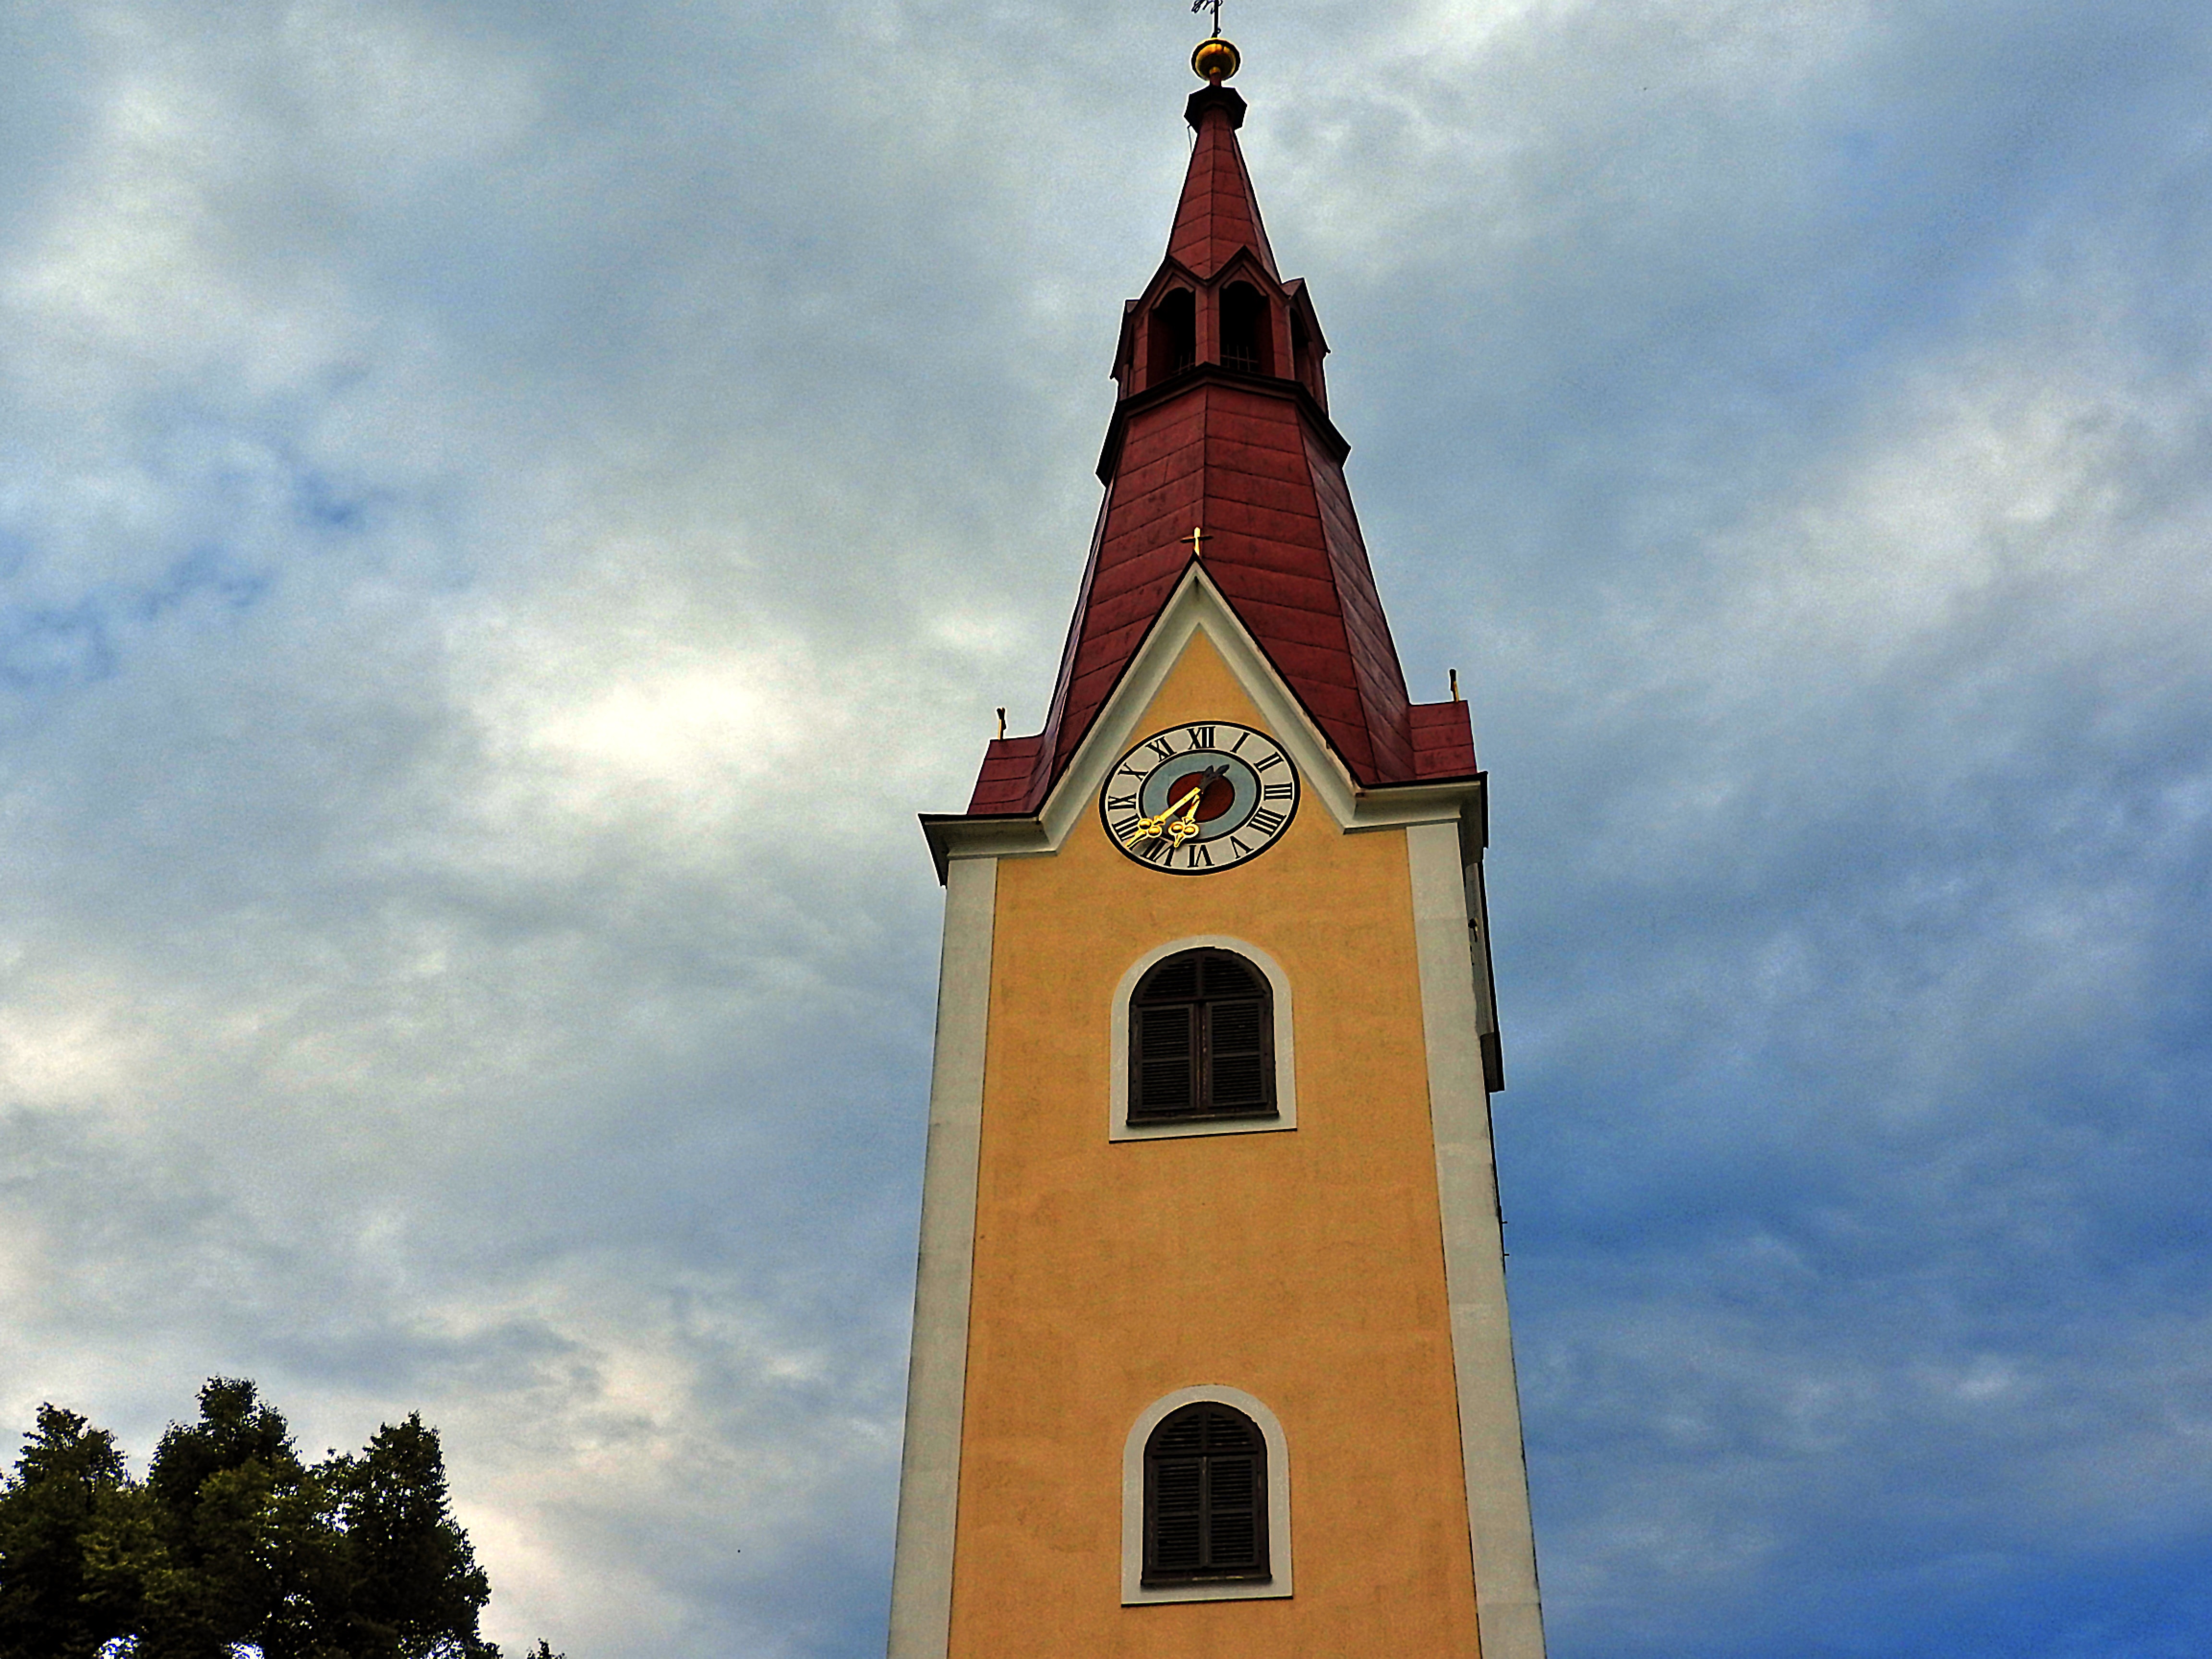
sky, tower, church, place of worship, clock tower, bell tower, catholic, spire, steeple